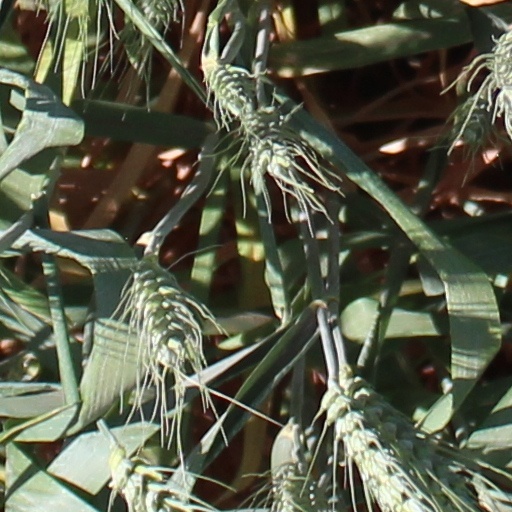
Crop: wheat